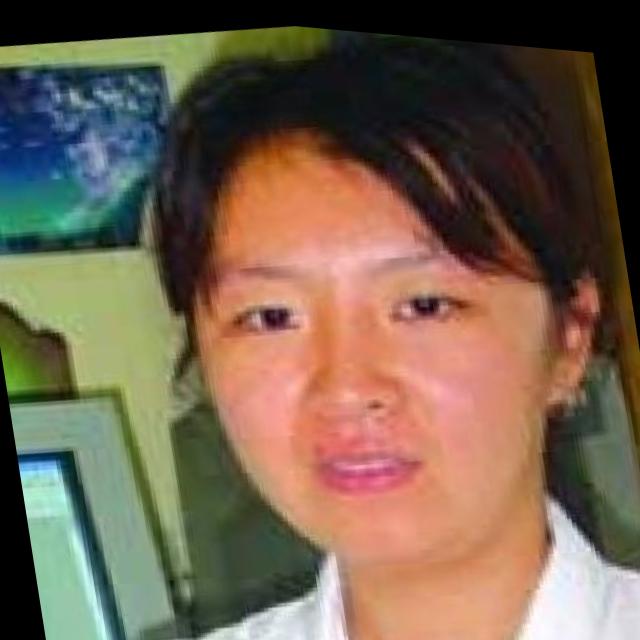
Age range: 21-44